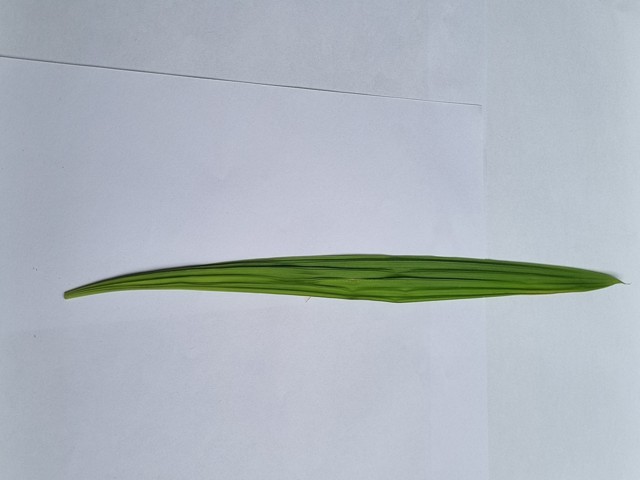
Plant: betal